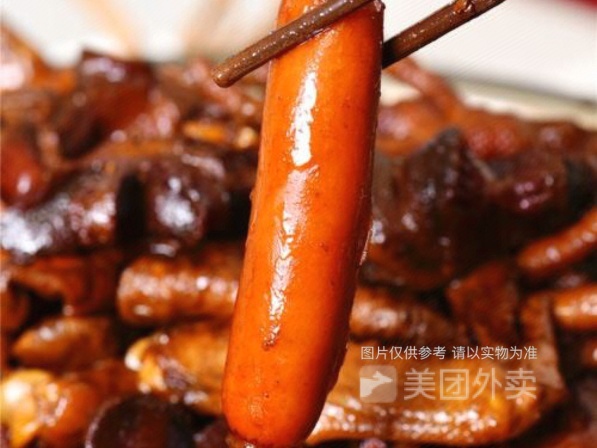
Label: sausage